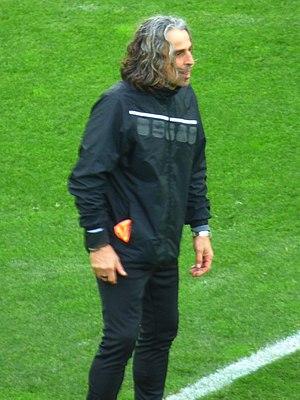
Jean-Philippe Faure avant le match Lens / Niort, le 21 décembre 2019, comptant pour la dix-neuvième journée du championnat de France de football de Ligue 2 2019-2020.
Jean-Philippe Faure est un footballeur français né le 17 novembre 1966 à Vernoux-en-Vivarais, village dans lequel il a effectué ses premiers dribbles sous la houlette de Marc Merlin au sein de l'Amicale Sportive Vernousaine.